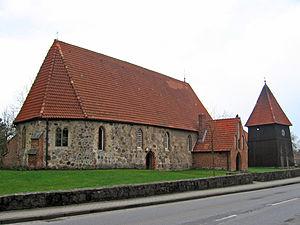
Eldingen est une commune de l'arrondissement de Celle.